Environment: real
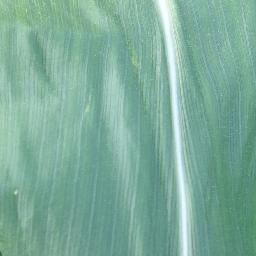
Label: healthy